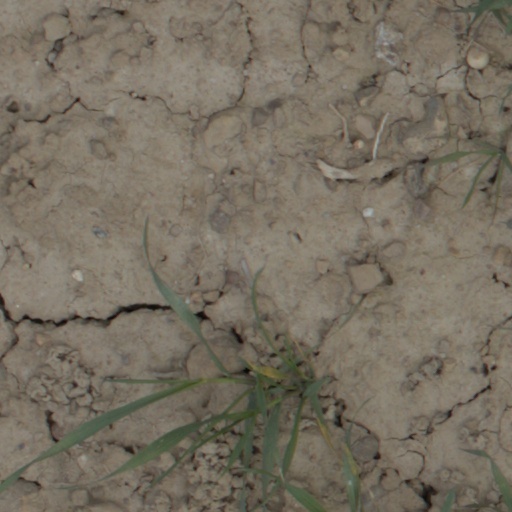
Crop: wheat